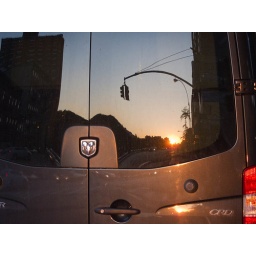
Street reflected in rear windows of a van